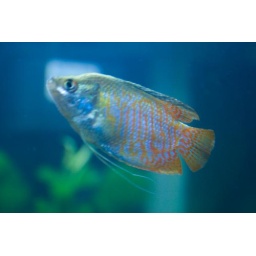
The first day of fish in the new tank, male and female gourami.